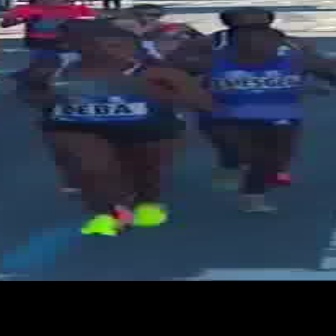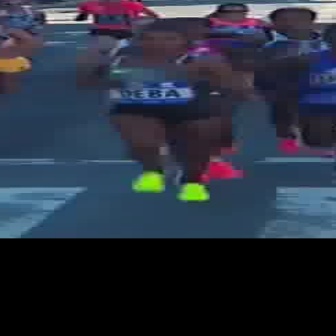
  Please identify the target specified by the bounding box [8,27,217,236] in the first image and locate it in the second image. Return the coordinates in [x_min,y_min,x_max,y_max] format.
Answer: [73,22,255,203]